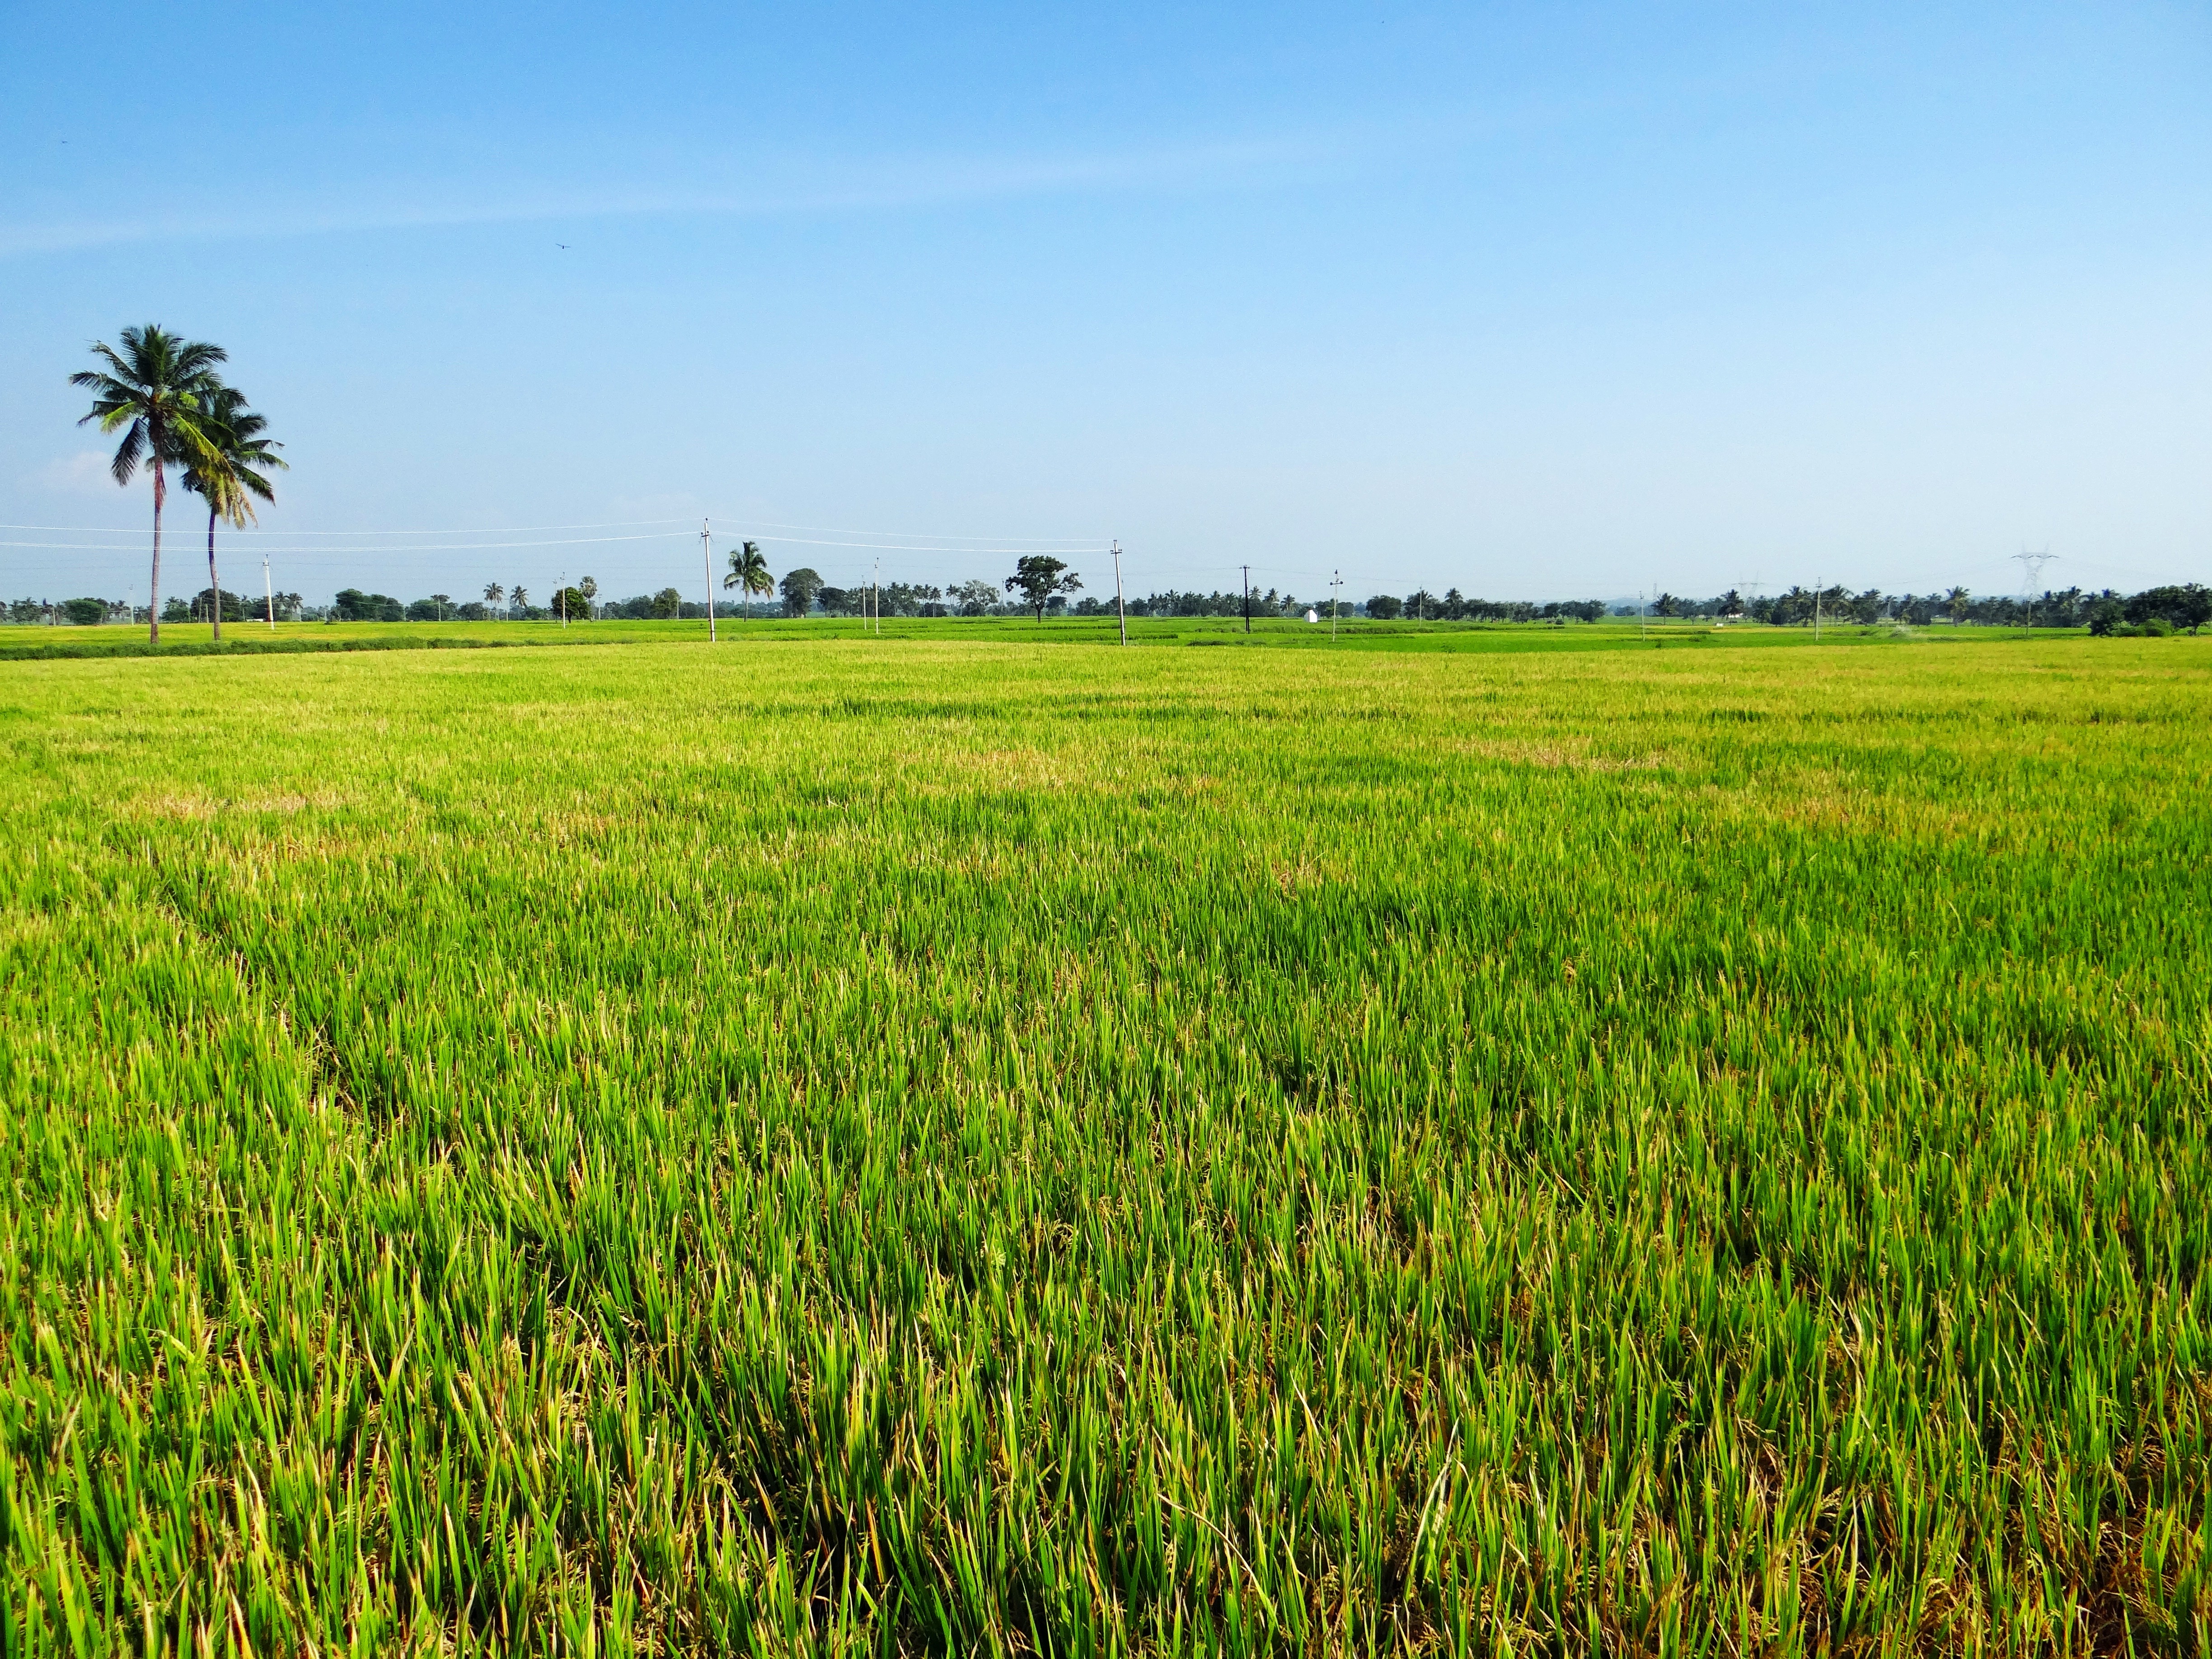
landscape, grass, marsh, plant, field, lawn, meadow, grain, prairie, land, country, environment, idyllic, food, spring, harvest, crop, lush, grow, pasture, natural, fresh, soil, agriculture, garden, flora, abundance, season, plain, farmland, ecology, agricultural, earth, grassland, wetland, scene, india, habitat, ecosystem, organic, karnataka, steppe, rural area, bio, reap, paddy field, yield, natural environment, geographical feature, grass family, paddy cultivation, gangavati